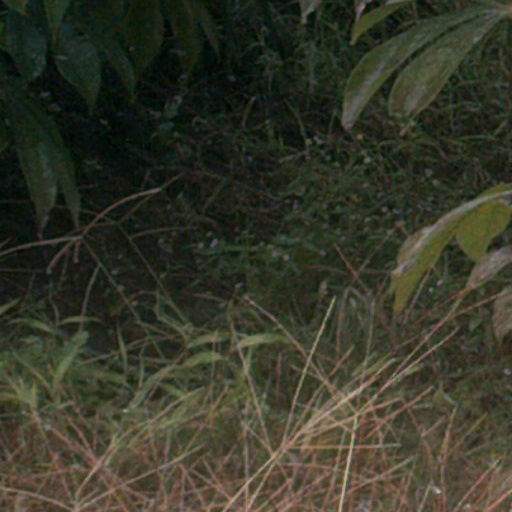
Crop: cassava